Francis Morris (politician)

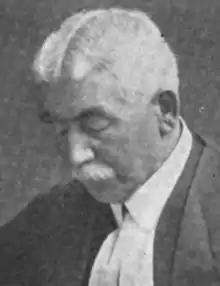

Francis J. Morris (December 5, 1862 – February 12, 1947) was a Newfoundland solicitor and politician.